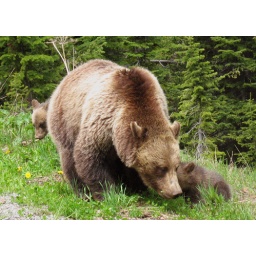
I took these from my car window at Yellowstone National Park in July 2010--about five feet away.